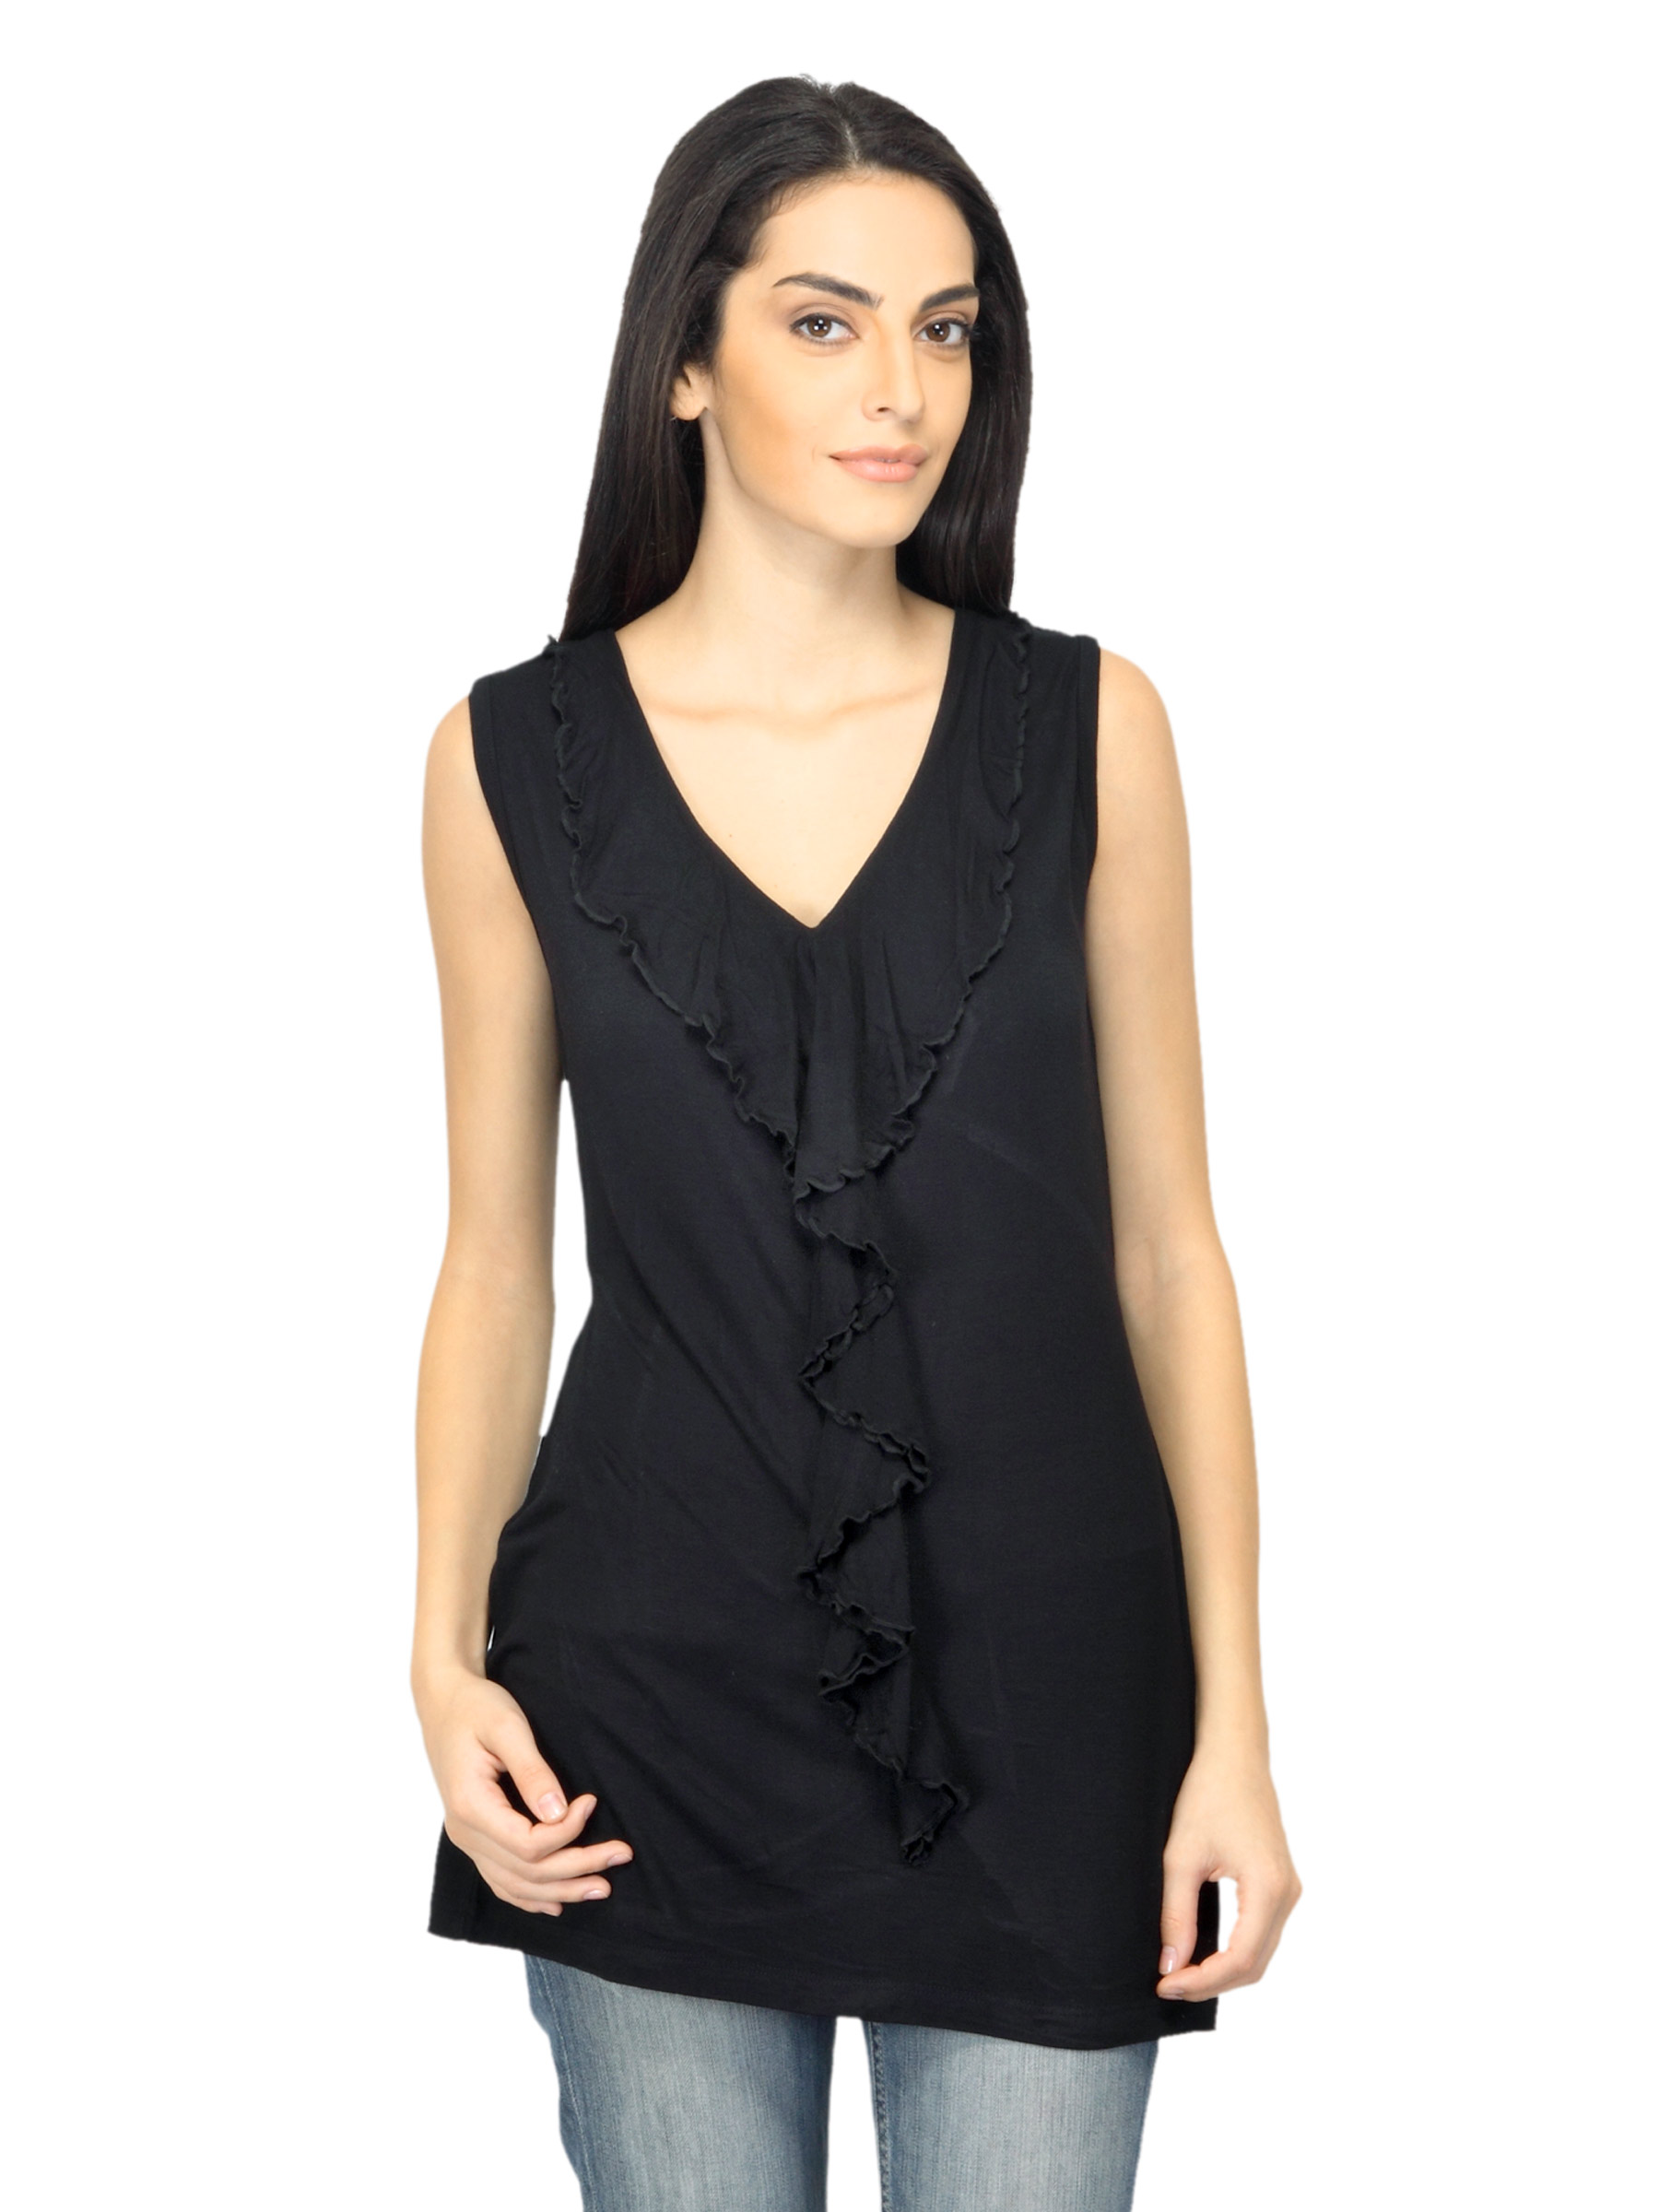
Arrow Woman Black Top
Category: Apparel / Topwear / Tops
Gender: Women
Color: Black
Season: Summer 2012
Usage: Casual